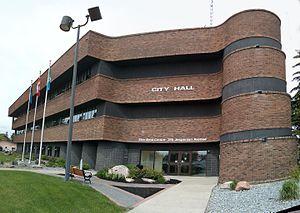
Spruce Grove est une cité de la banlieue d'Edmonton en Alberta, au Canada. Avec une population de 34 066 en 2016, Spruce Grove est la neuvième plus grande ville de l'Alberta en terme d'habitants.